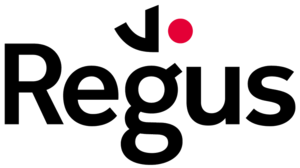
Regus
Regus er et multinationalt selskab, der leverer kontorhoteller og servicerede kontorer på globalt plan. Den juni 23, 2015 drev koncernen 2300 business centre fordelt på 106 lande. Regus har hovedkontor i Luxembourg City og har 8 700 medarbejere. Regus er noteret på børsen i London - London Stock Exchange, er med i FTSE 250 Index og er registeret i Sct. Helier, Jersey. Regus Groups omsætning lå i 2014 på £1.676 milliarder.